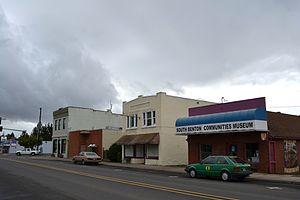
Monroe est une municipalité américaine située dans le comté de Benton en Oregon. Lors du recensement de 2010, sa population est de 617 habitants.